Wolfoo

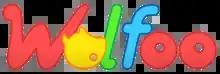

Wolfoo is a Vietnamese preschool animated web series produced and created by SCONNECT. It has been criticised by Entertainment One due to claimed visual similarity to "Peppa Pig". Wolfoo was released on August 23, 2018.